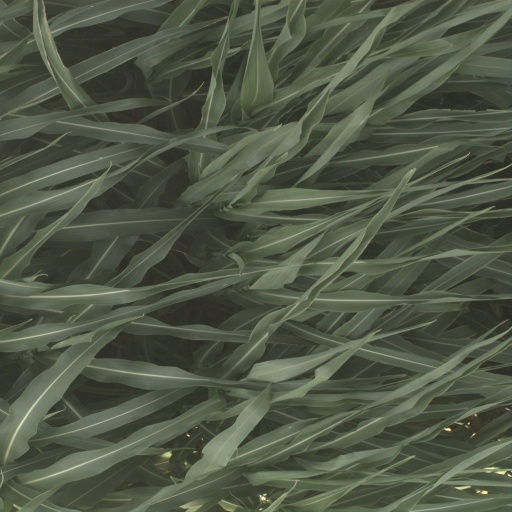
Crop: sorghum